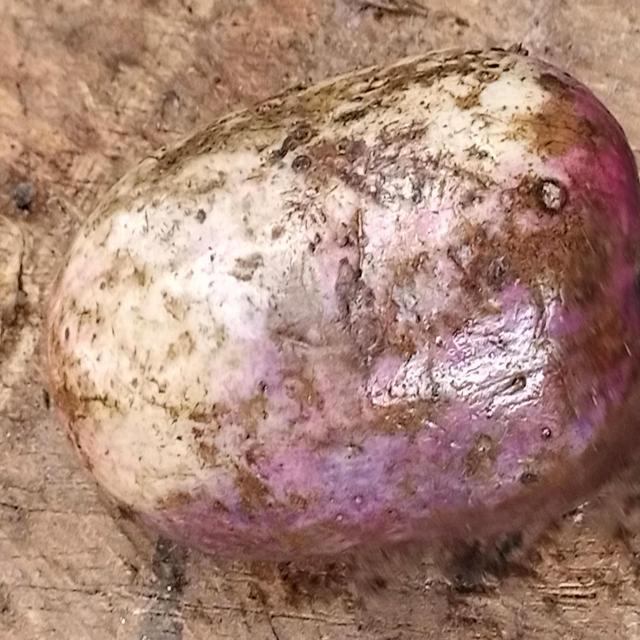
Plum grade: unripe